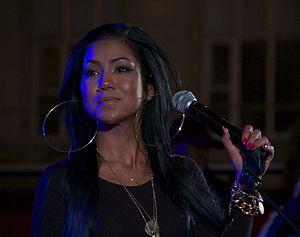
La liste qui suit comprend des artistes de neo soul notables.